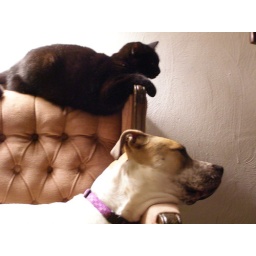
Sonya & Lickly in the beloved pink chair